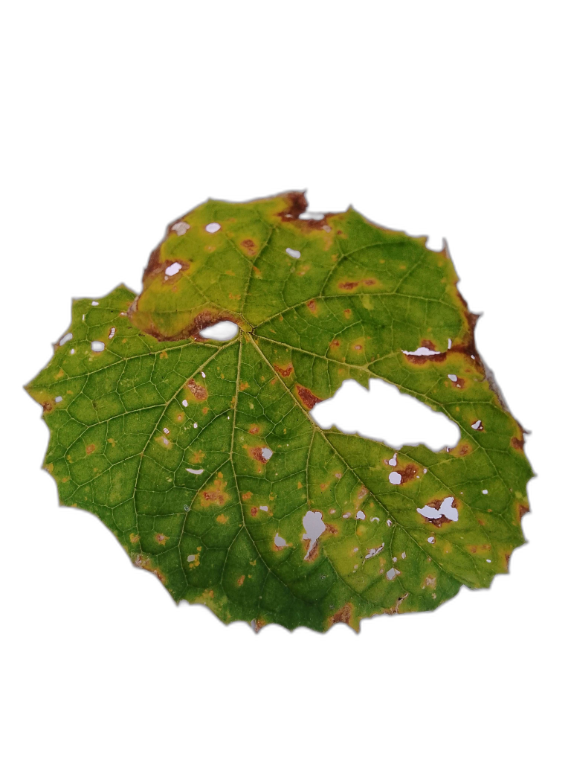
Crop: Zucchini
Label: Angular_Leaf_Spot